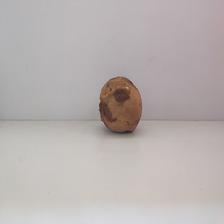
Size: Spoiled